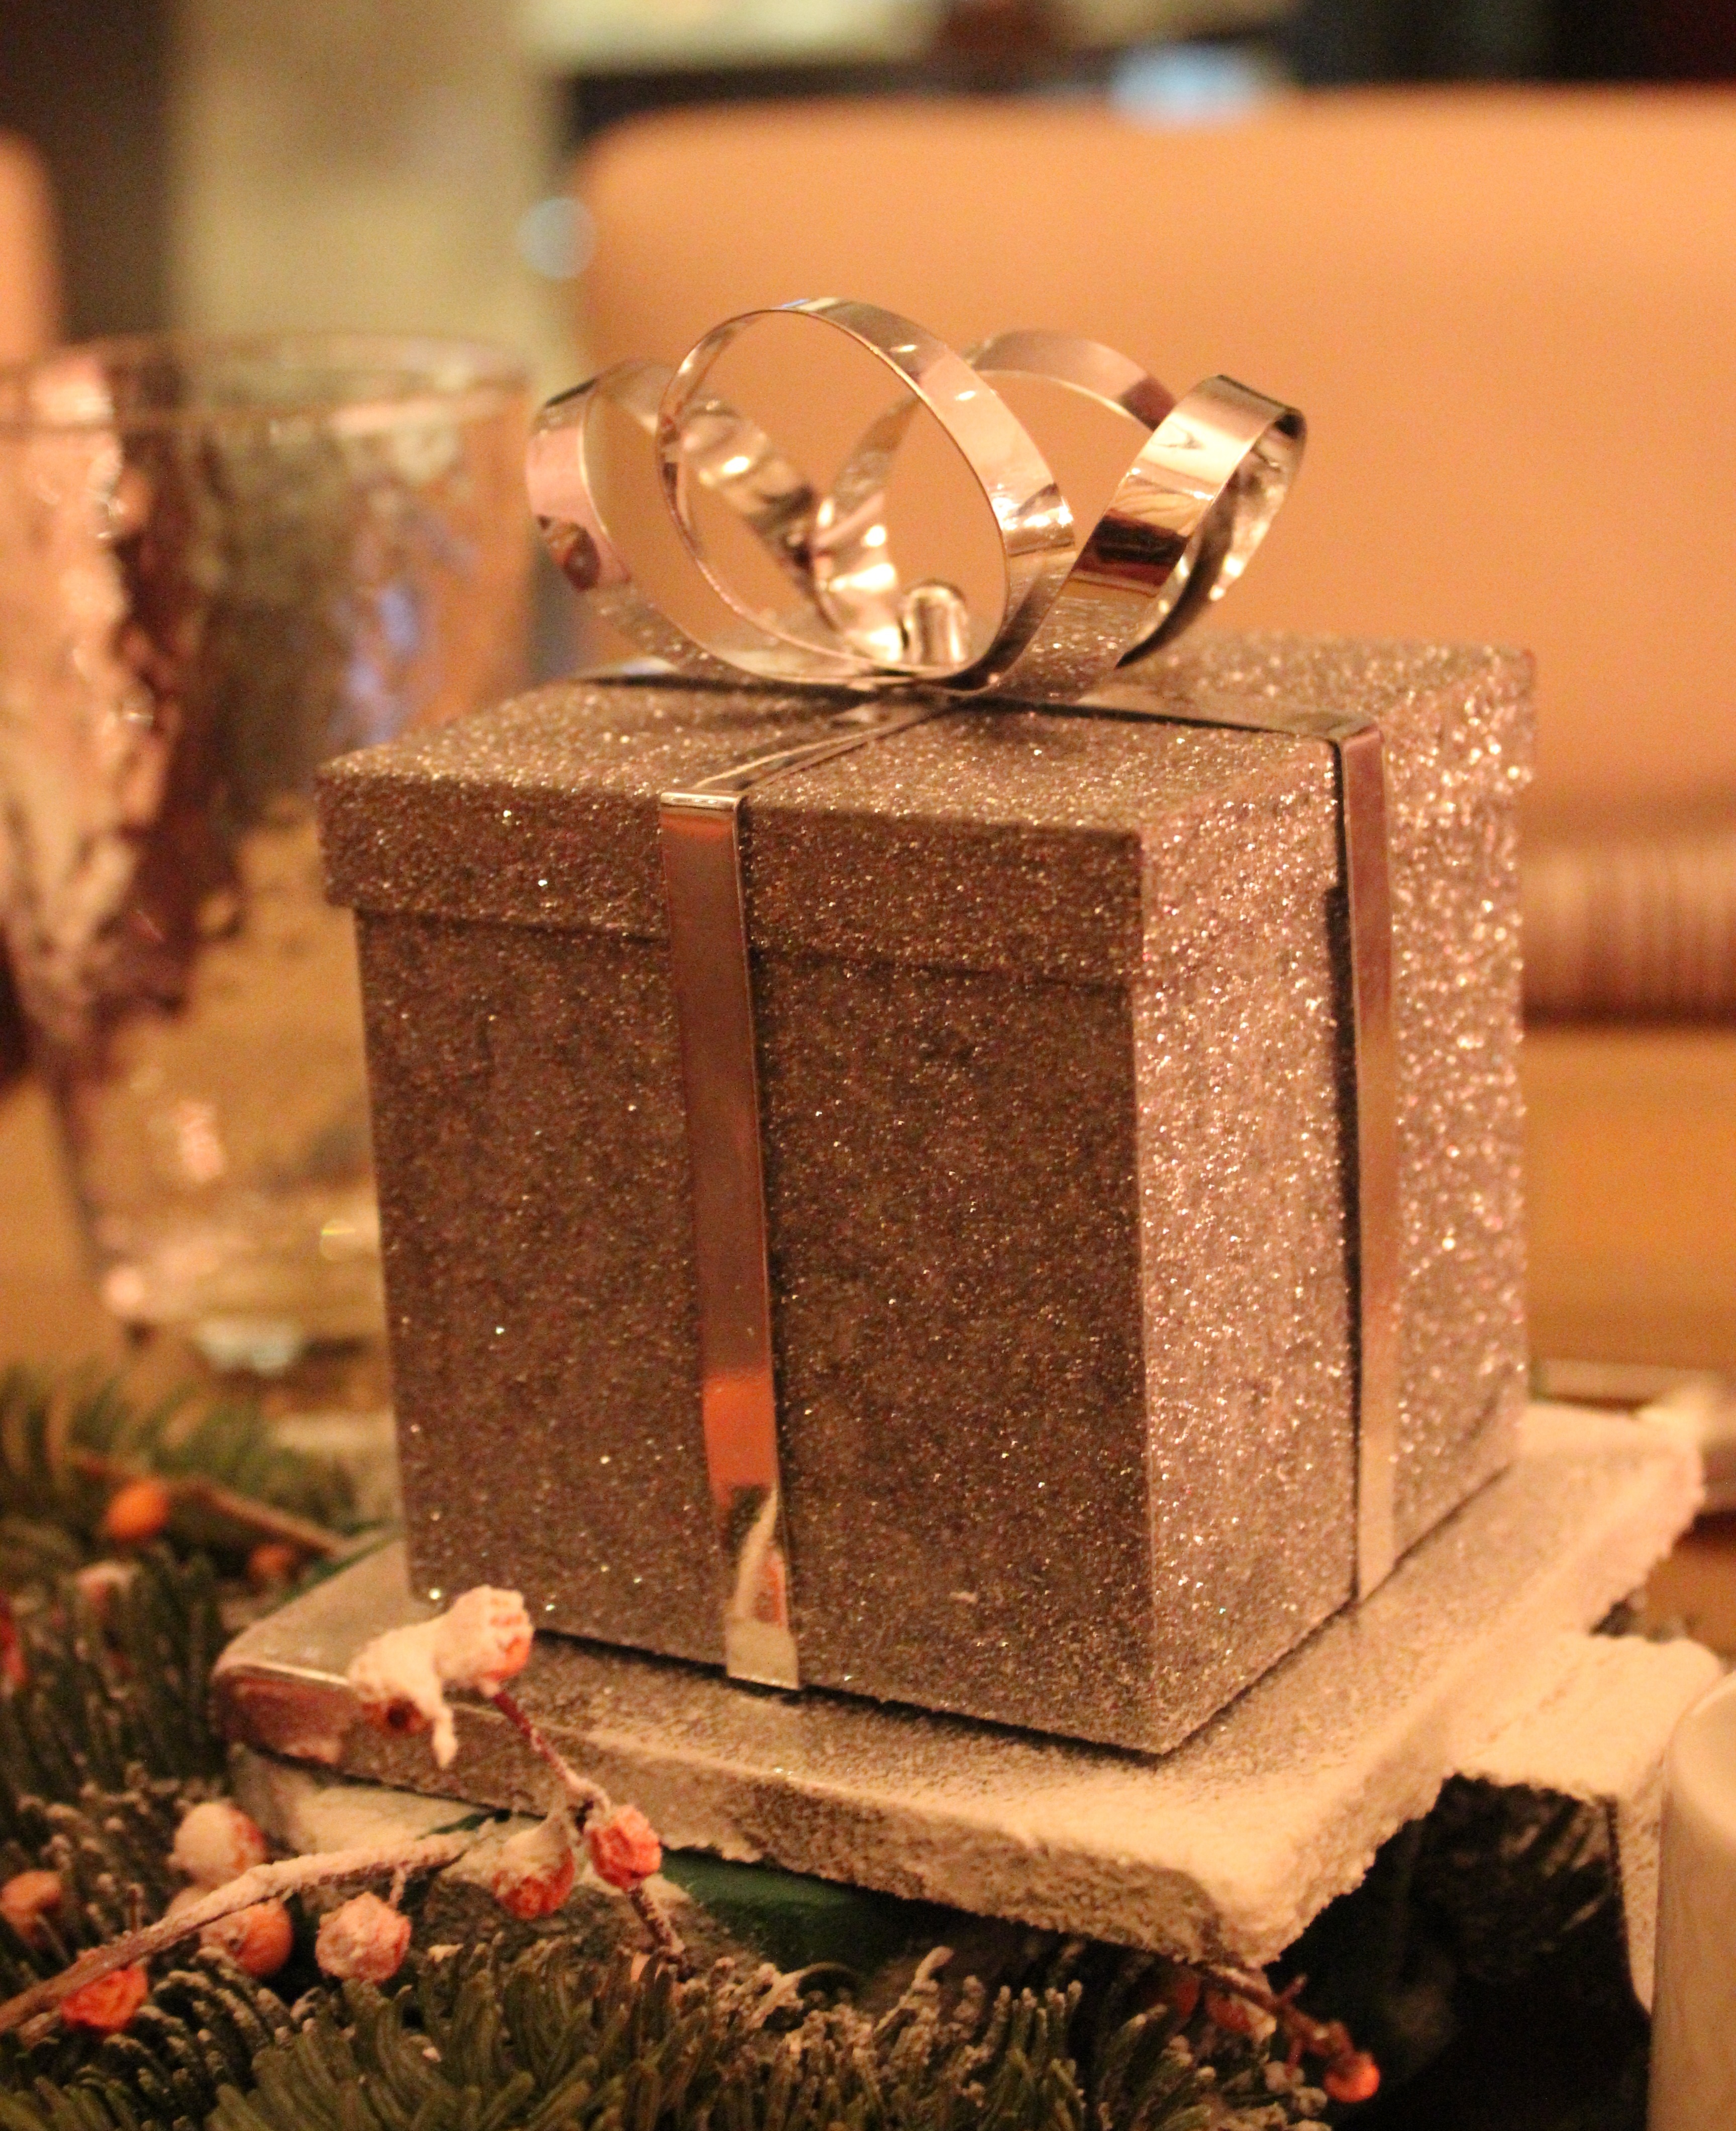
wood, gift, food, holiday, box, christmas, lighting